A Leaf in the Storm

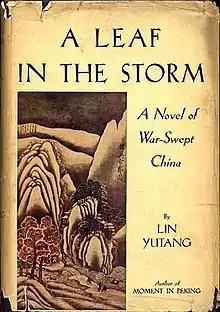
First Edition (publ. John Day)

A Leaf in the Storm, a Novel of War-Swept China is a novel written in English by Lin Yutang, published in 1941 by John Day Company. Set in Beiping (Beijing) when it was controlled by the Japanese, the novel describes the years of the Second Sino-Japanese War before the American entrance in 1941. It is a sequel to Lin's "Moment in Peking".